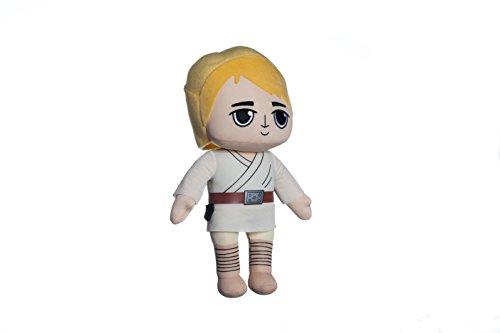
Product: Comic Images Star Wars Collectors Edition Luke Skywalker Plush
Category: Toys & Games | Stuffed Animals & Plush Toys | Stuffed Animals & Teddy Bears
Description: Buy 2 Classic Star Wars Plush Characters from Comic Images and get 50% Off the exclusive Obi Wan Plush from Comic Images.
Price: $11.37
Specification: ProductDimensions:5x10x5inches|ItemWeight:3.84ounces|ShippingWeight:4.5ounces(Viewshippingratesandpolicies)|DomesticShipping:ItemcanbeshippedwithinU.S.|InternationalShipping:Thisitemisnoteligibleforinternationalshipping.LearnMore|ASIN:B06XPBWBPX|Itemmodelnumber:70006|Manufacturerrecommendedage:3yearsandup